Sara Sotillo

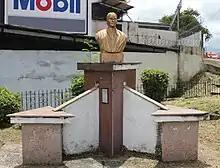
Bust of Sara Sotillo in the township of Betania, Panama .

She died on December 16, 1961. Her funeral was held at Church of Christ the King in Panama City, in which thousands of people marched in the funeral procession. She is buried in Amador Cemetery in Panama City.